Endpin

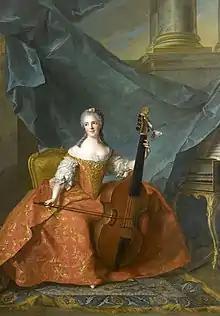
A painting showing a woman of the 18th century playing the viola da gamba without an endpin.

An endpin, more commonly spelled end pin and also called tailpin, is the component of a cello or double bass that makes contact with the floor to support the instrument's weight. It is made of metal, carbon fiber, or, occasionally, wood, and is typically extensible from the bottom of the instrument, secured there with a thumbscrew or other tightening mechanism. Most bass clarinets and contrabassoons also have a similar fixture. Endpins became a standard part of the cello in the mid-19th century. Before then, celli were held tightly with the legs. Some performers of pieces of baroque music continue to not use an endpin during period performances. The endpin is widely credited to making the cello more appealing to play for women, who were before compelled to hold the instrument on the floor due to the complicated dress and fashion of the time.